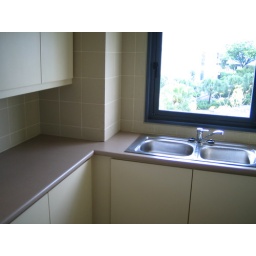
Build in kitchen cabinets with double sink